Phosphetane

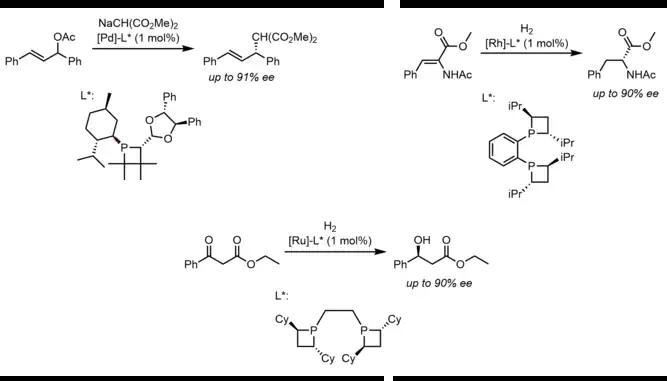
Phosphetane ligands in chiral catalysis

Transition metal complexes with ligated P(III) phosphetanes are known for tungsten, iron, molybdenum, platinum, ruthenium, rhodium, palladium, iridium, and possibly more, to produce achiral, racemic, and optically pure coordination complexes. Despite these efforts, the intricate details about their nature as ligands and effects on metal centers as it deviates from traditional phosphines is relatively understudied. Direct comparison of classic bis-trialkylphosphinedichloroplatinum(II) complexes with the corresponding phosphetane containing complex possibly enumerate a weakened σ-trans effect and π-accepting character of the phosphetane ligand, most likely due to the aforementioned symmetry distortion, corroborated by short Pt-P (2.208 and 2.210 angstrom) and Pt-Cl (2.342 and 2.355 angstrom) bonds. More work is needed to make this claim categorically.